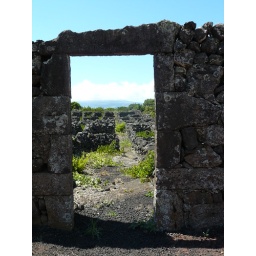
The vine beds in Pico are all on lava. The walls surrounding them are too. This gateway view caught my eye.